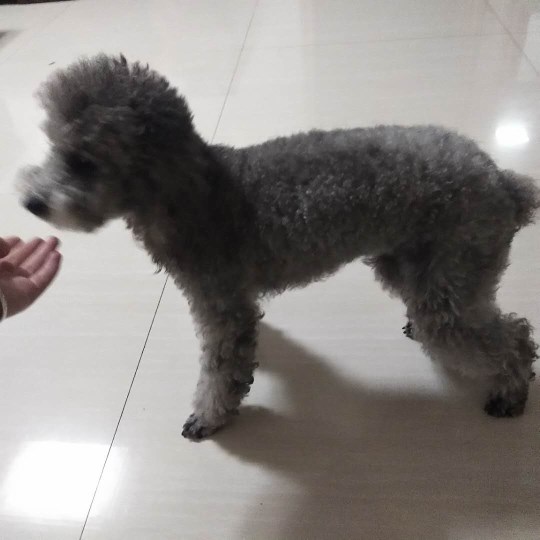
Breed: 7449-n000128-teddy